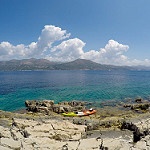
Label: sea